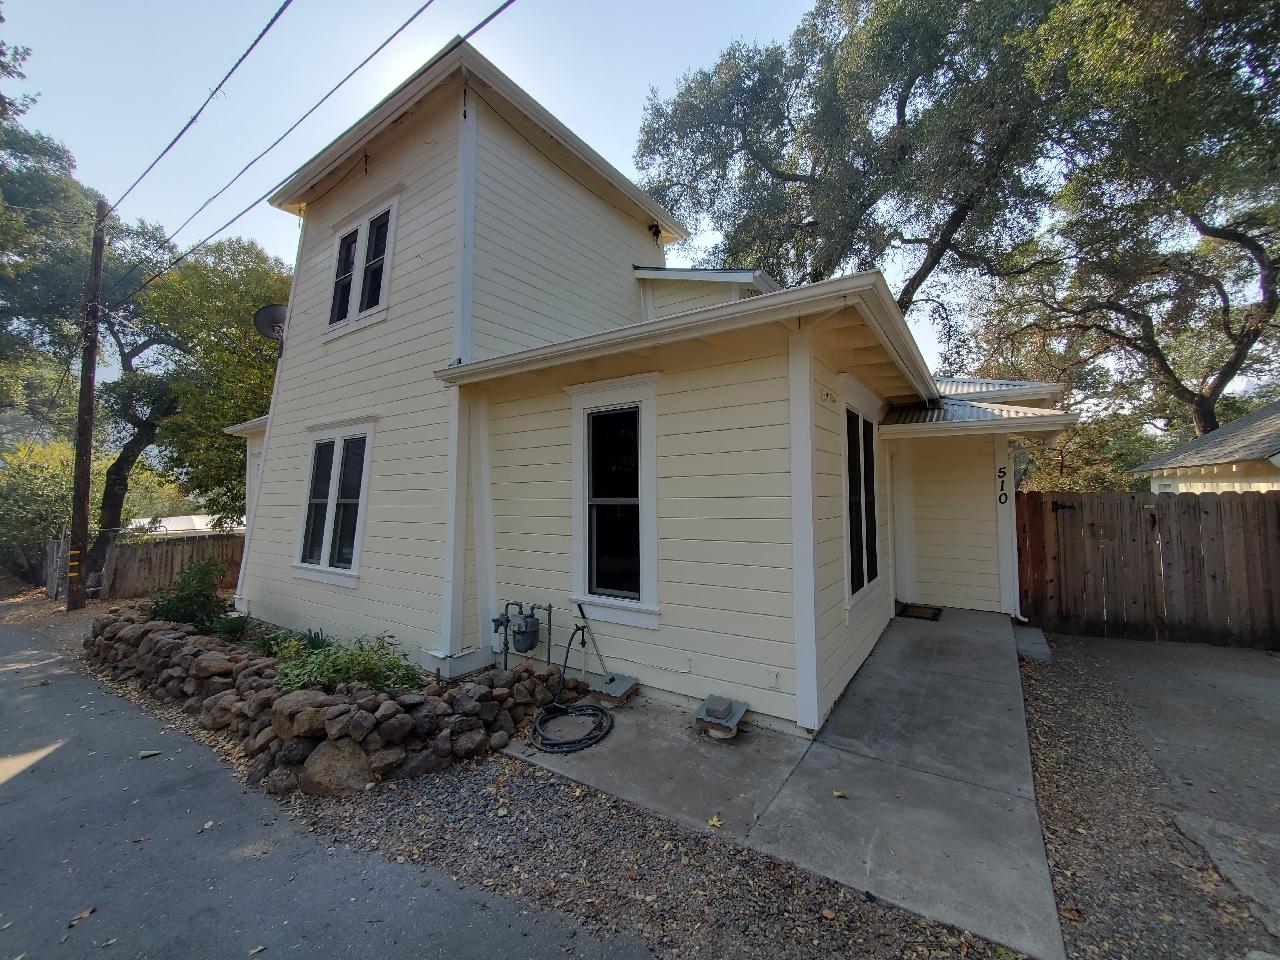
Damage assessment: no_damage